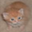
Label: cat